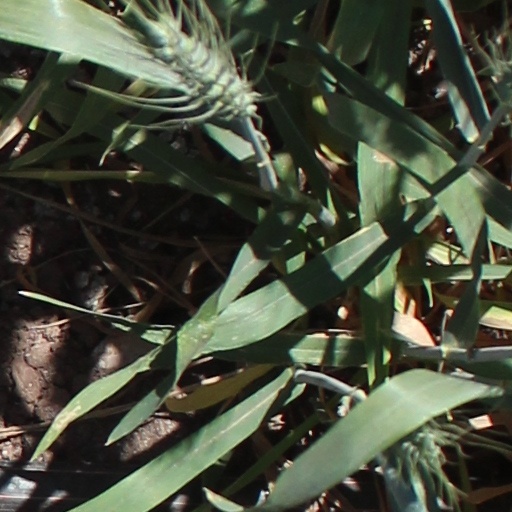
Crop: wheat